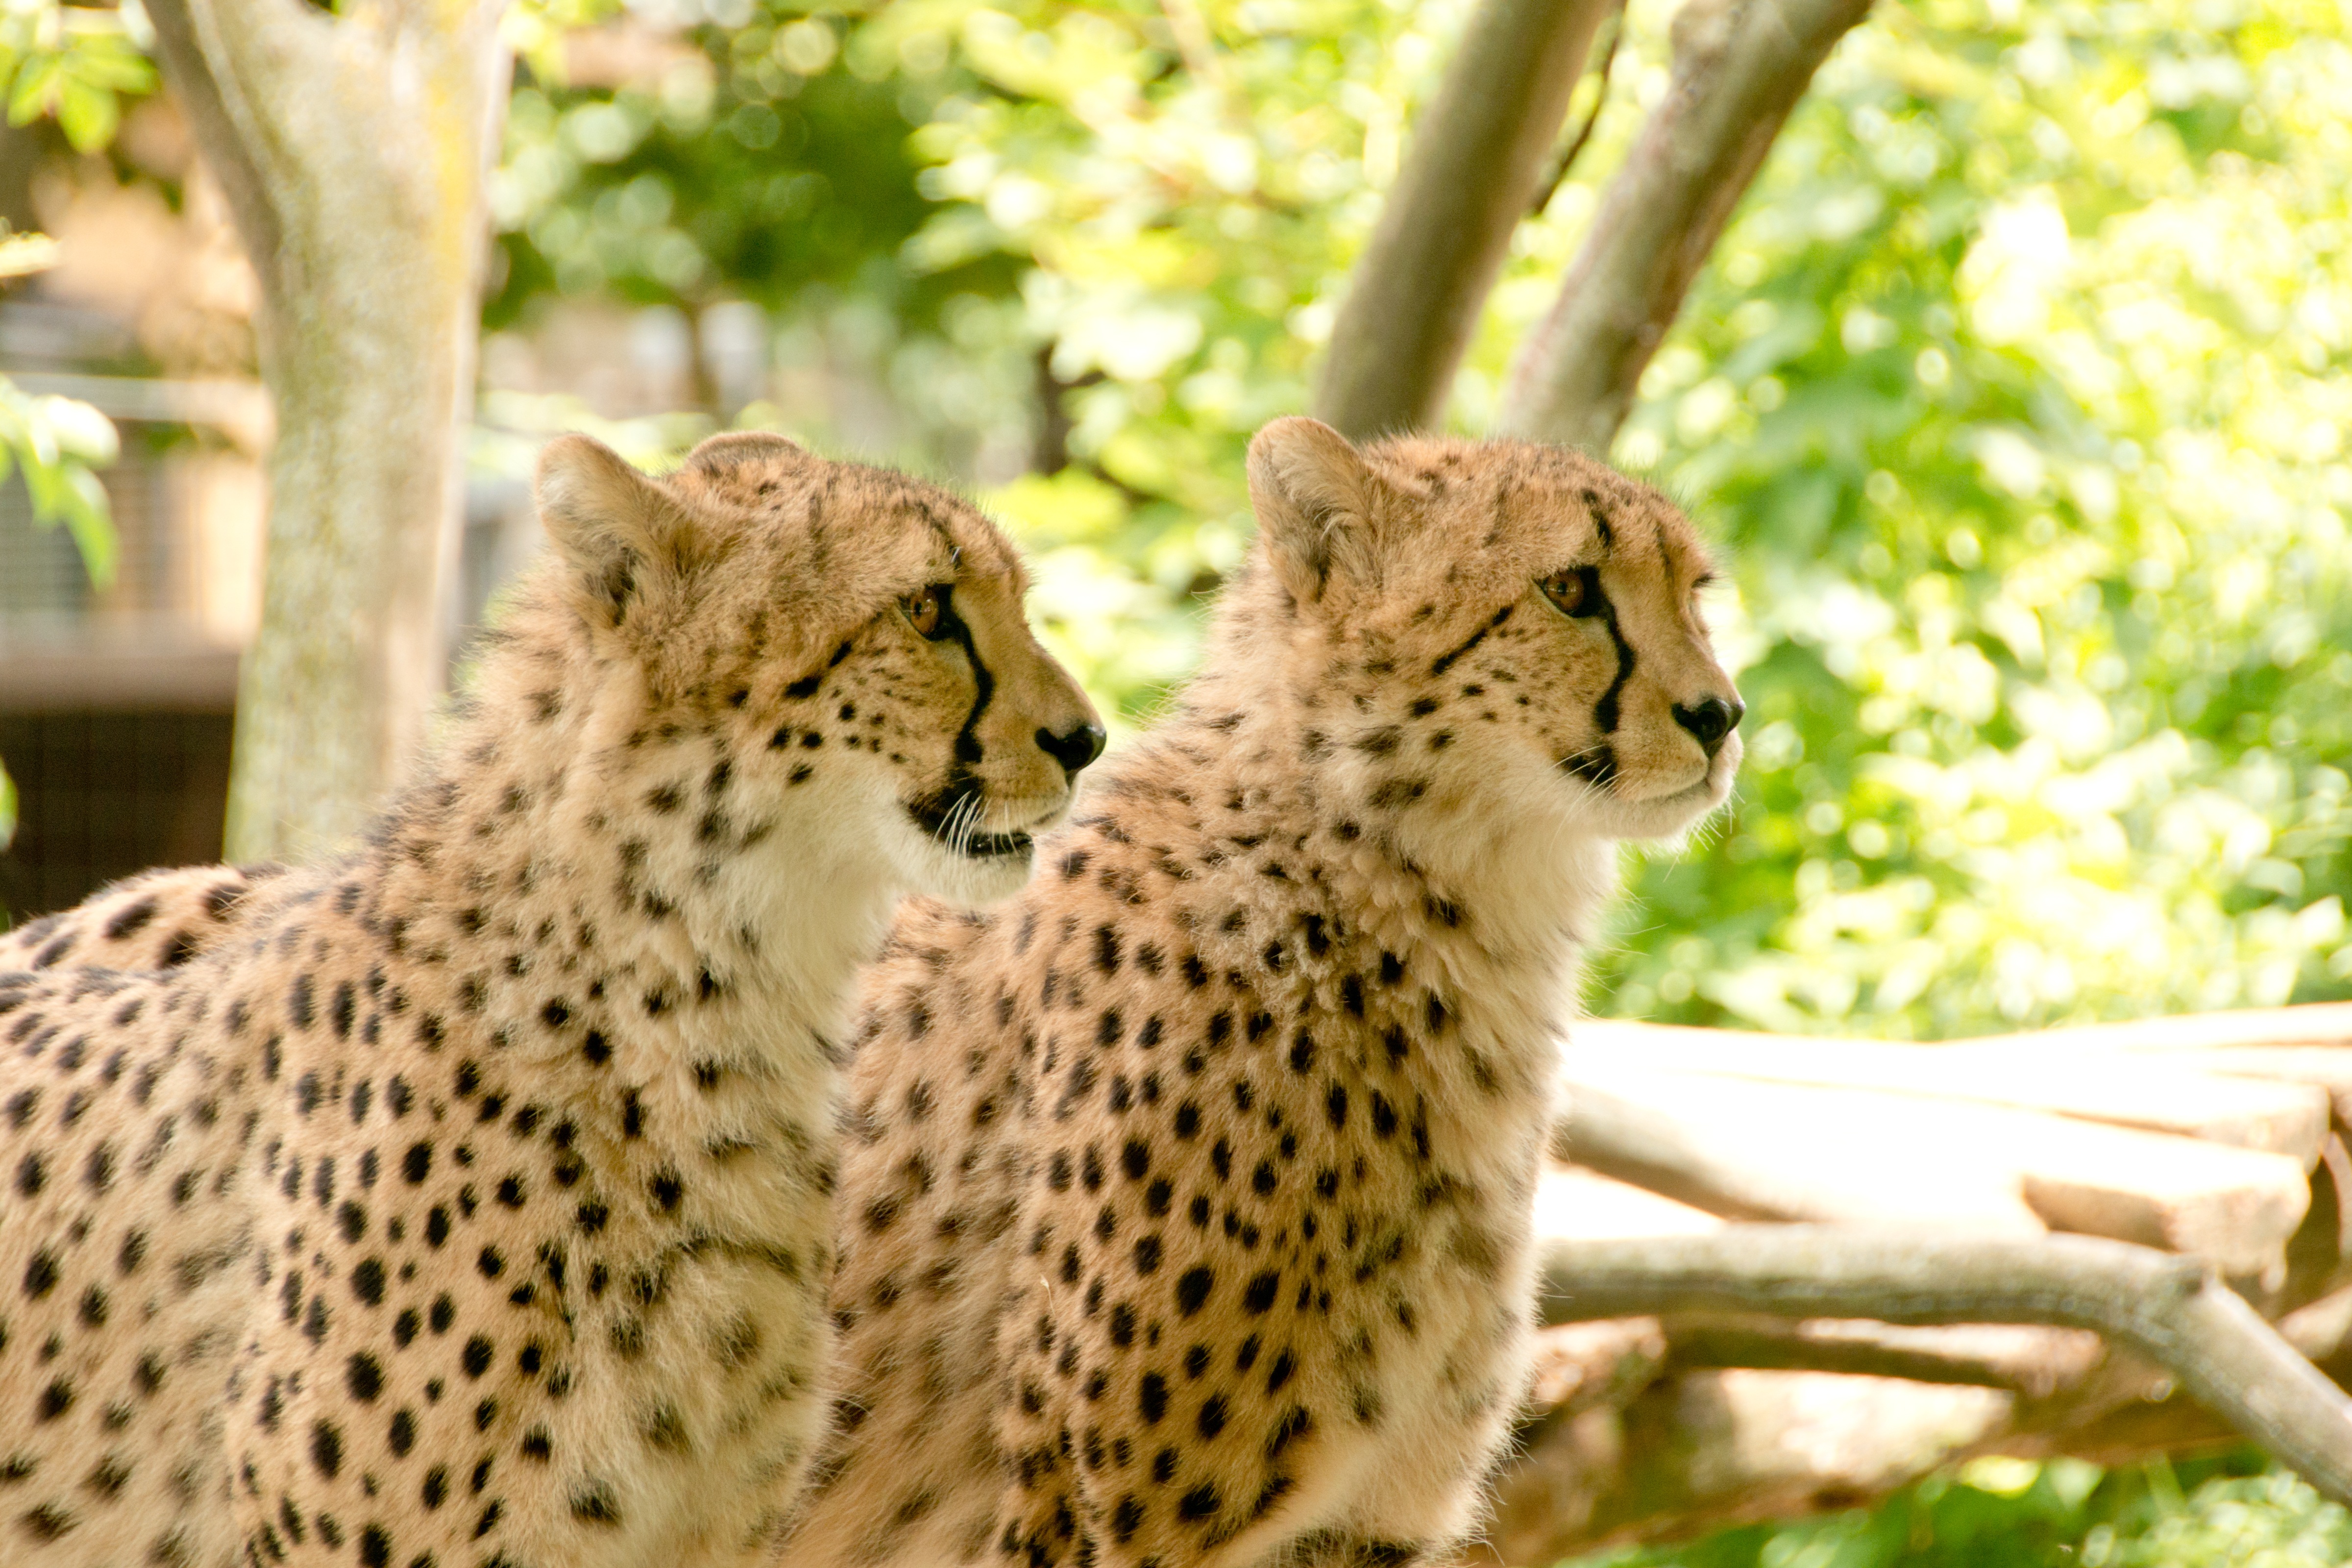
watch, landscape, nature, forest, wilderness, view, summer, wildlife, wild, zoo, fur, cat, africa, park, holiday, brown, mammal, rest, friendship, together, national park, fauna, cheetah, partnership, south, spotted, snout, animals, head, mammals, vertebrate, pair, fast, hunter, attention, wildcat, animal world, togetherness, for two, safari, dangerous, points, animal portrait, kenya, concerns, click, mature, vigilant, nature park, carnivores, purry, wildlife reserve, everything is better together, small to medium sized cats, cat like mammal